Wireless telegraphy

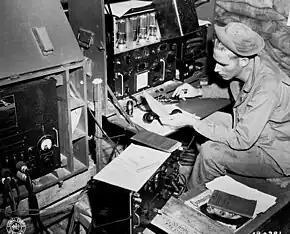
A US Army Signal Corps radio operator in 1943 in New Guinea transmitting by radiotelegraphy

Wireless telegraphy or radiotelegraphy is the transmission of text messages by radio waves, analogous to electrical telegraphy using cables. Before about 1910, the term "wireless telegraphy" was also used for other experimental technologies for transmitting telegraph signals without wires. In radiotelegraphy, information is transmitted by pulses of radio waves of two different lengths called "dots" and "dashes", which spell out text messages, usually in Morse code. In a manual system, the sending operator taps on a switch called a telegraph key which turns the transmitter on and off, producing the pulses of radio waves. At the receiver the pulses are audible in the receiver's speaker as beeps, which are translated back to text by an operator who knows Morse code.